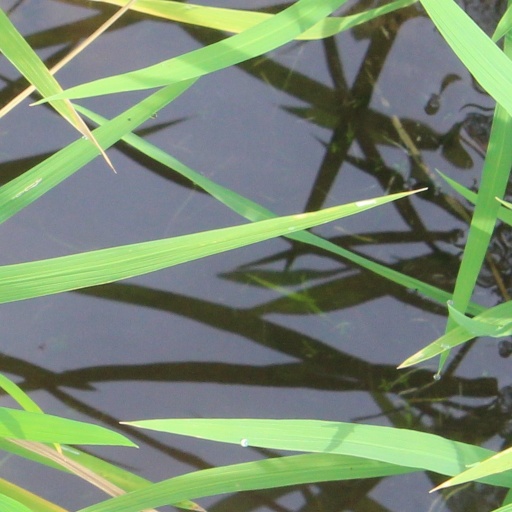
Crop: rice